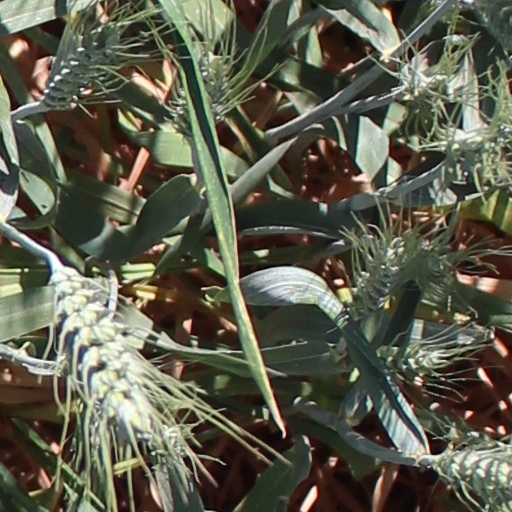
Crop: wheat